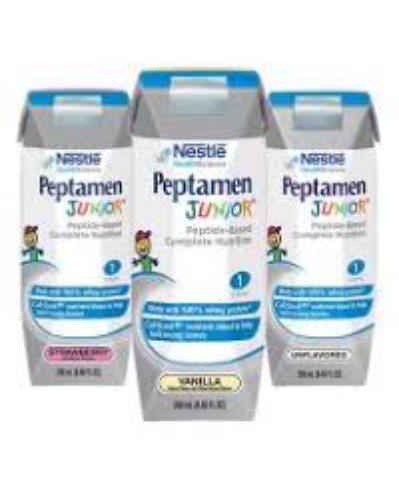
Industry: Food